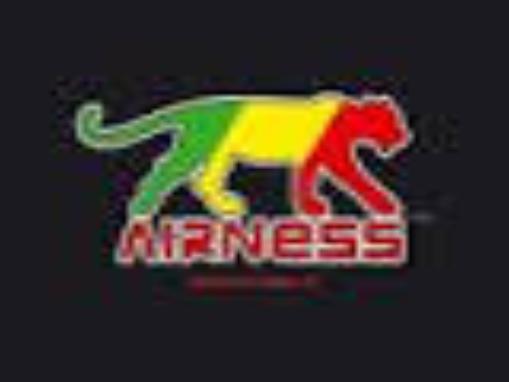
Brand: Airness
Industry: Clothes